Royal Scots

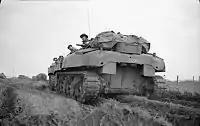
Infantry of the 8th Battalion, Royal Scots, serving as part of 44th Brigade in 15th (Scottish) Division, in Kangaroo APCs, December 1944

The 1st, on returning from India, was placed in the 27th Division, a division made up of regular units that had been recalled from garrison duty, and arrived in France in December 1914. It saw combat in the action of Saint-Éloi and throughout the Second Battle of Ypres in 1915, before the division was withdrawn and moved to Salonika in November, where it spent the rest of the war It was sent to Georgia in December 1918 for operations against the Bolsheviks, and returned to Edinburgh in May 1919. The 2nd was part of the 3rd Division, one of the first units of the British Expeditionary Force to be sent to France. It first saw action in the Battle of Mons, and thence at almost all of the major actions on the Western Front, before returning to Scotland in 1919.